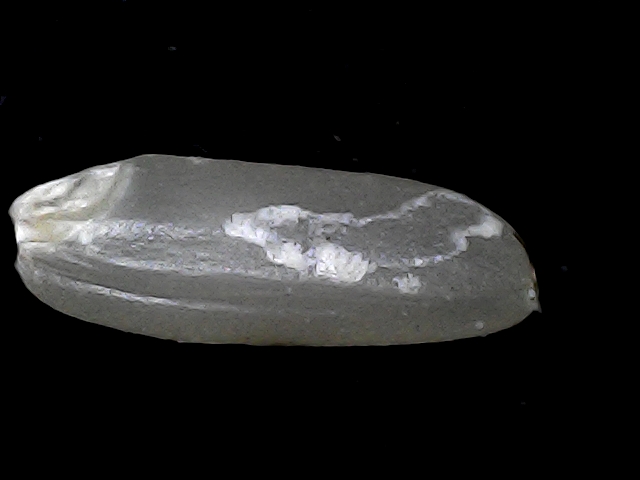
Rice variety: BD85